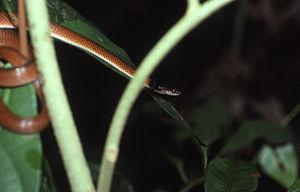
Clelia est un genre de serpents de la famille des Dipsadidae.
Clelia clelia, la Clelia obscure, est une espèce de serpents de la famille des Dipsadidae.